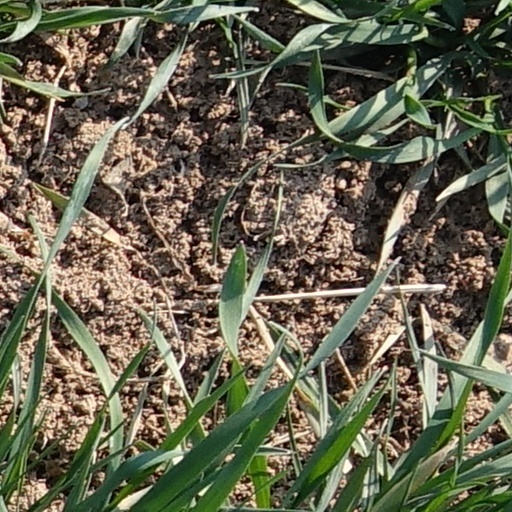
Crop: wheat